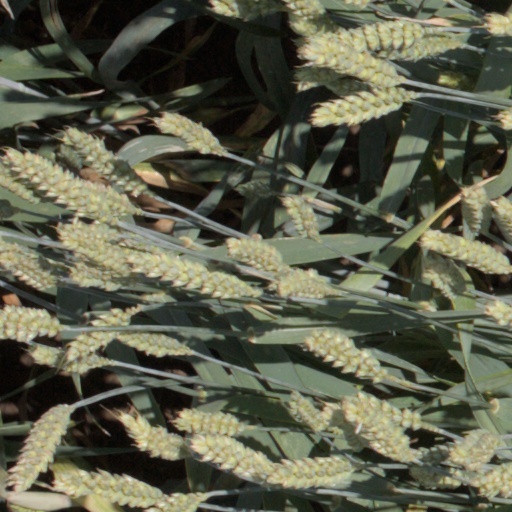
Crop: wheat